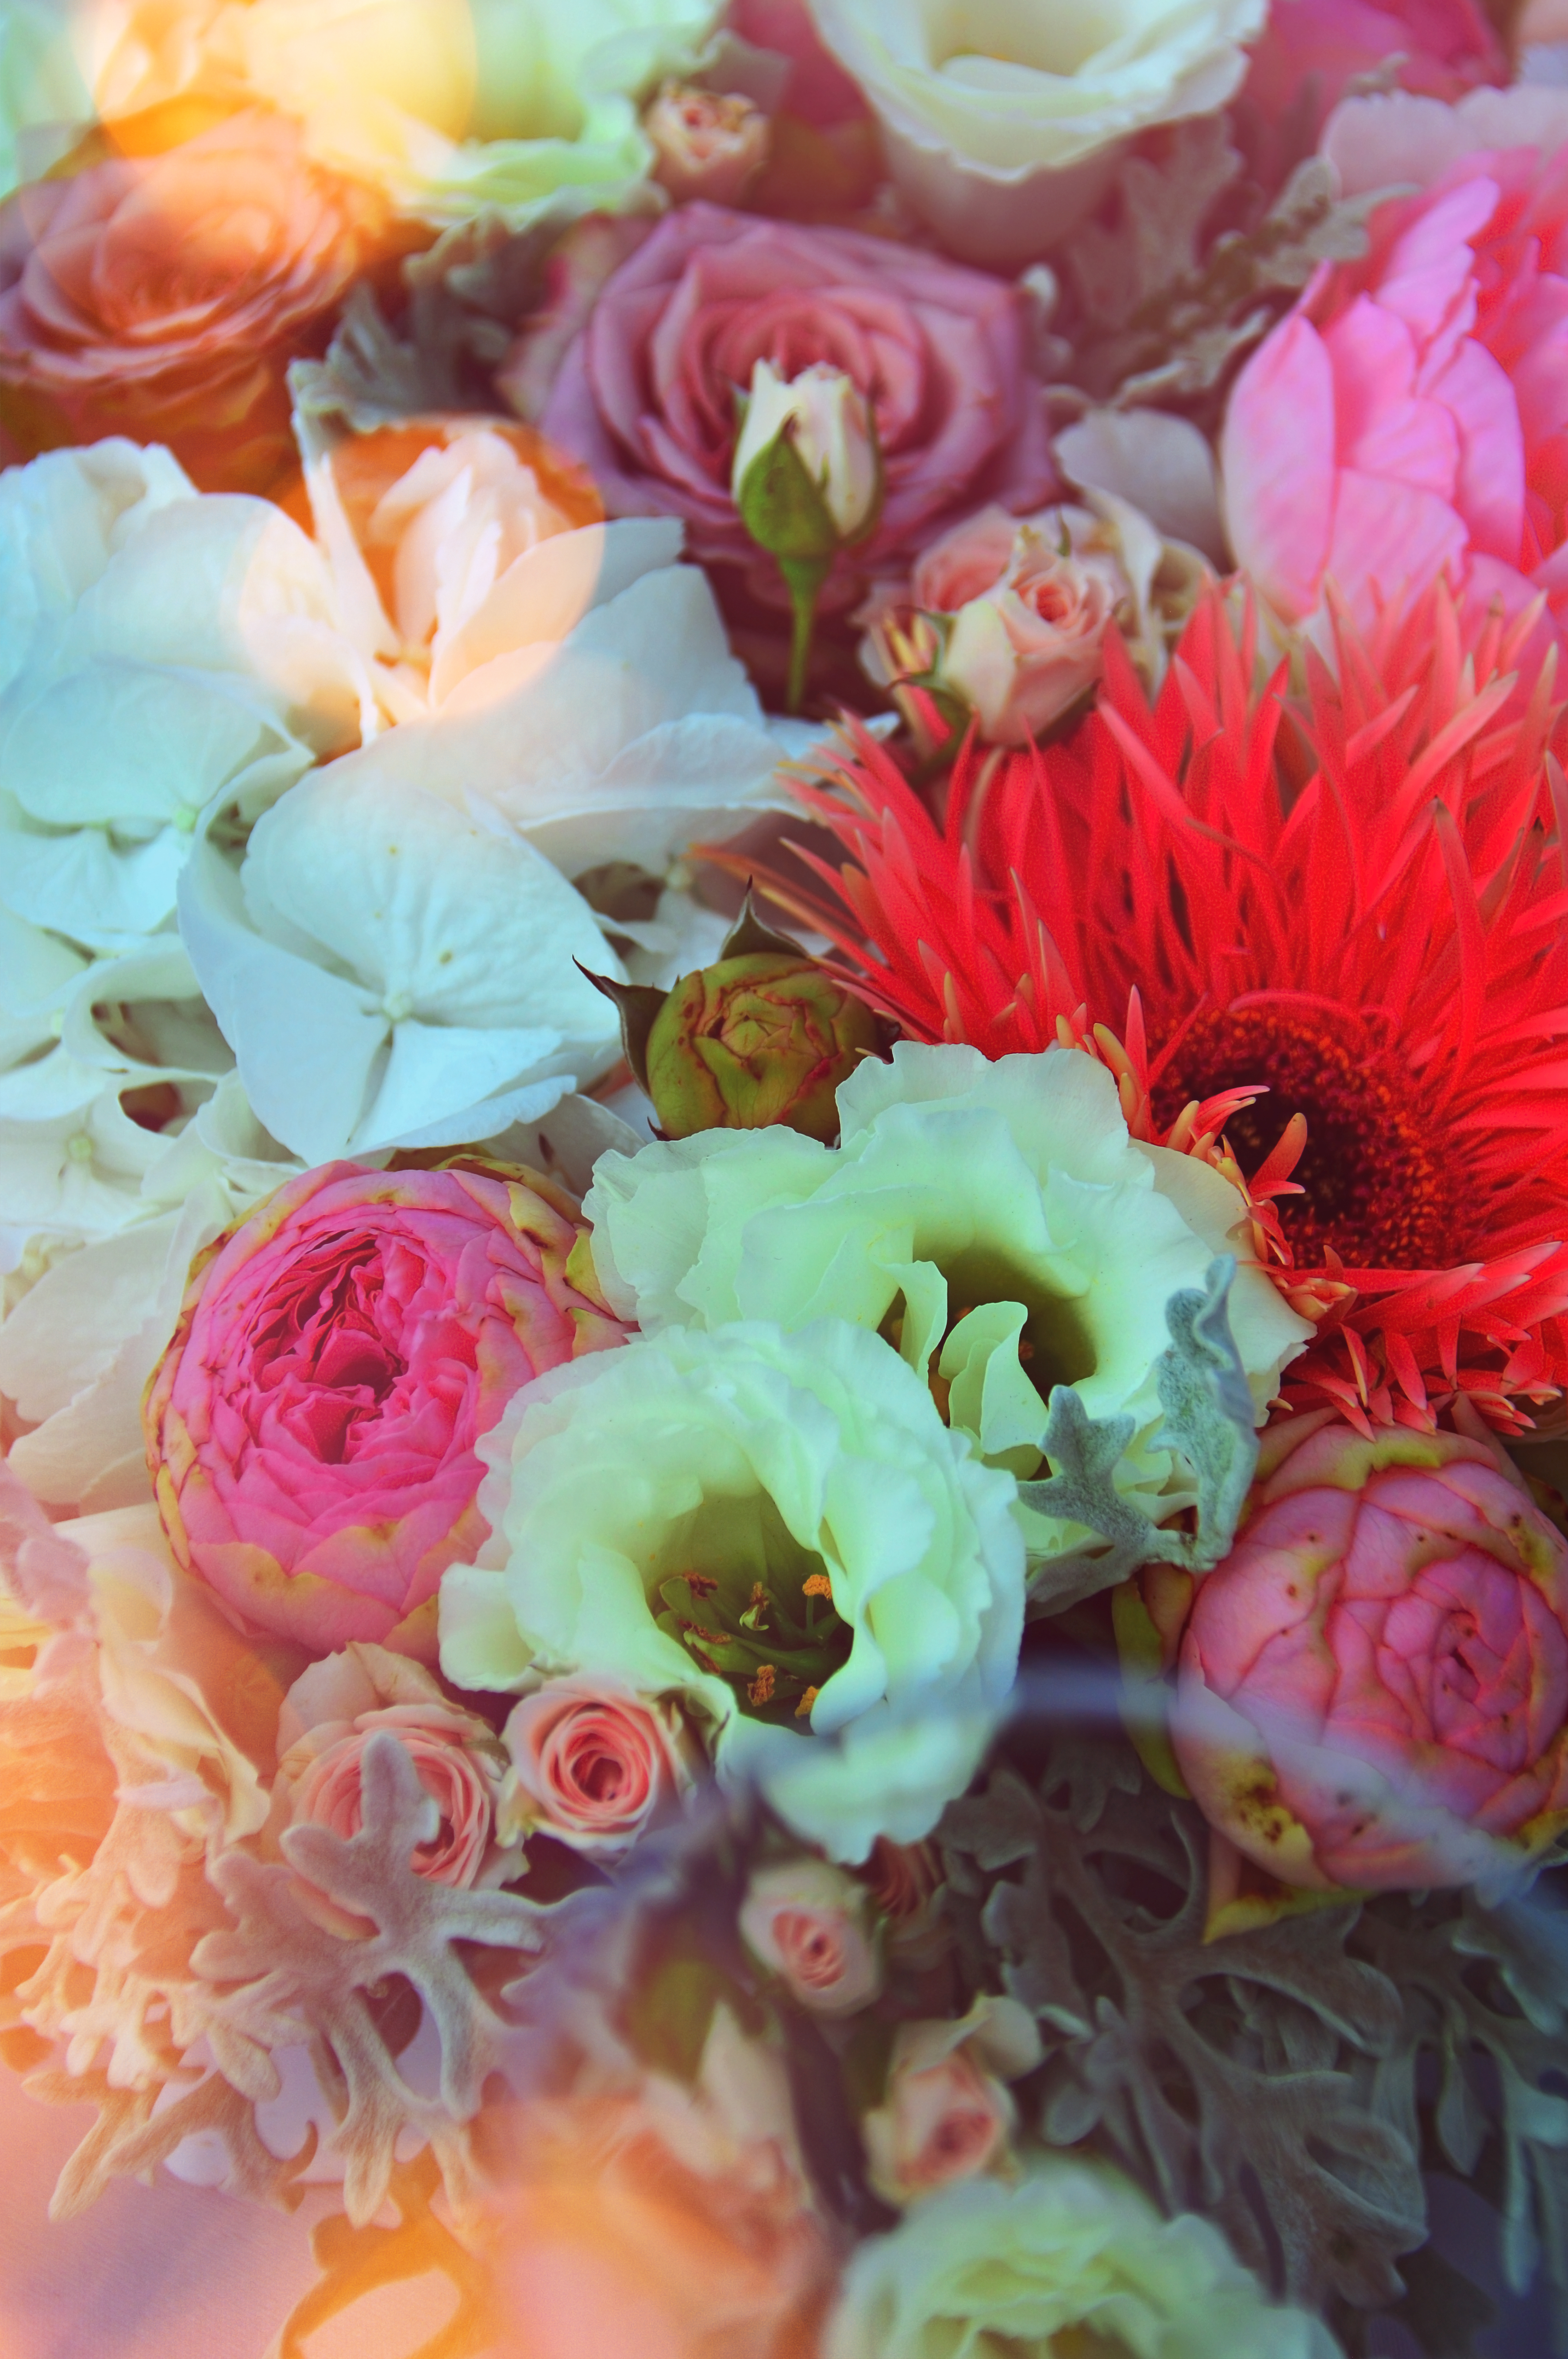
wedding, bouquet, flower, color, beautiful, pink, background, nature, decoration, white, floral, green, beauty, arrangement, plant, romance, blossom, flora, colorful, petal, spring, bunch, rose, summer, red, fresh, garden, closeup, love, natural, texture, leaf, flower arranging, floristry, flower bouquet, cut flowers, floral design, flowering plant, garden roses, centrepiece, rose family, rose order, gerbera